Manjit Minhas

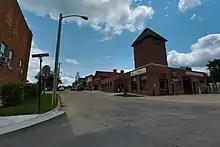
Minhas Distillery located in Monroe, WI

In March 2022, Minhas was appointed as Senior Advisor to Decibel Cannabis Company's Board of Directors. Minhas was subsequently nominated on November 21, 2022 to join Decibel's board.